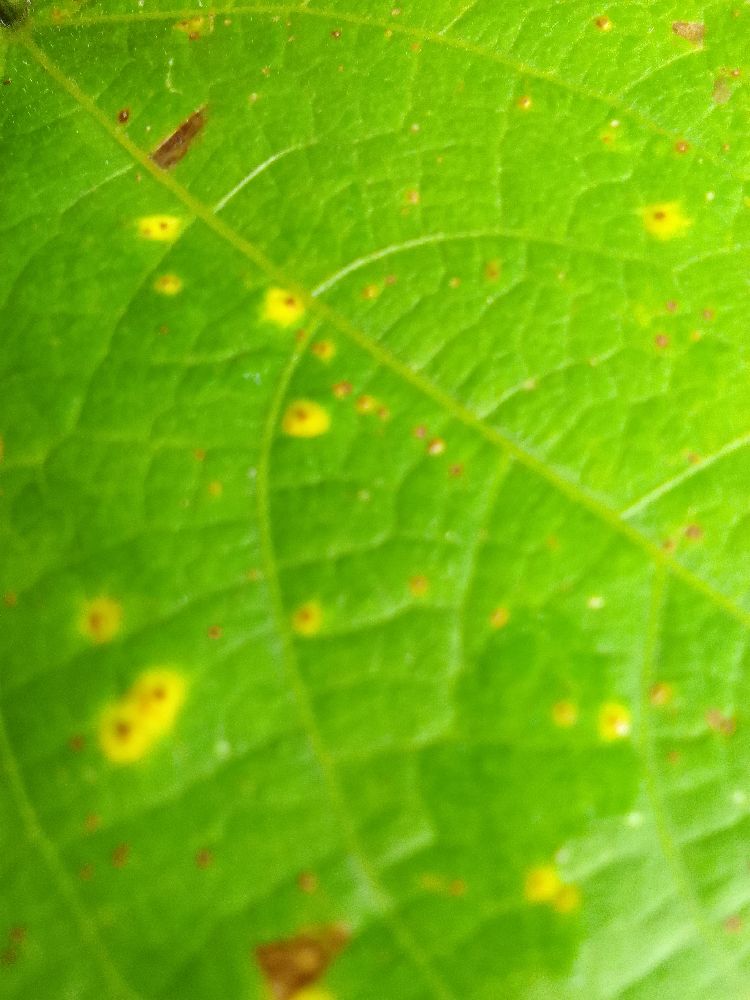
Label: rust